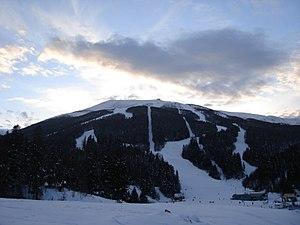
Le mont Bjelašnica est une montagne du centre de la Bosnie-Herzégovine. Elle se situe au sud-ouest de la ville de Sarajevo, dans la région où se trouve également le mont Igman. Son sommet culmine à 2 067 mètres.